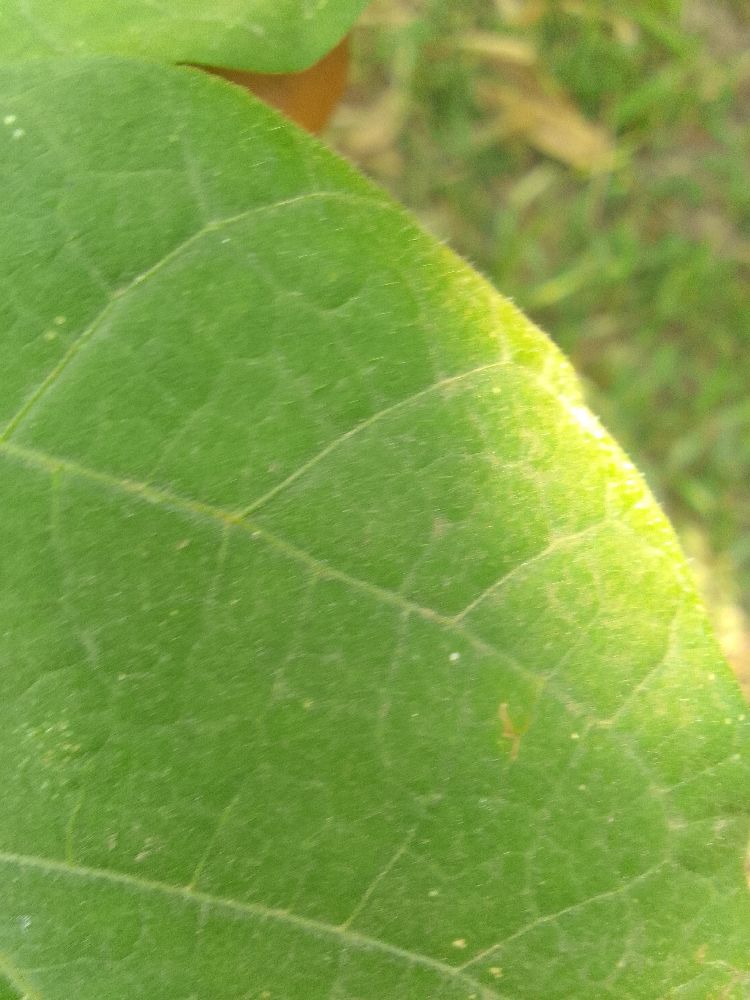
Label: healthy